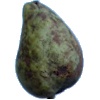
Label: pear_stone